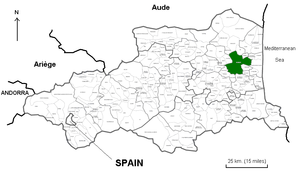
Perpignar dans le département de les Pyrénées-Orientales
Perpignan, en catalan : Perpinyà, est une commune du sud de la France, préfecture du département des Pyrénées-Orientales et quatrième ville la plus peuplée de la région Occitanie.